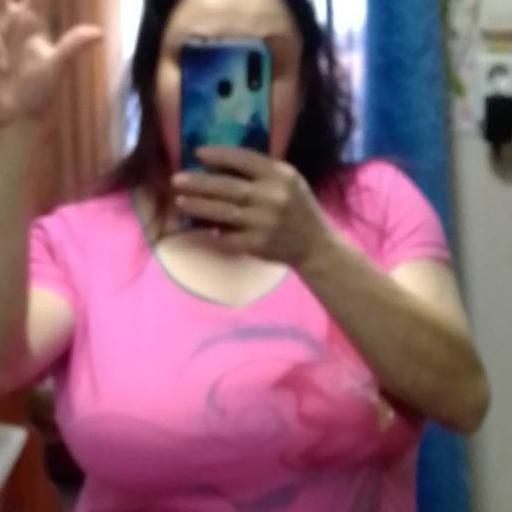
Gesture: no_gesture